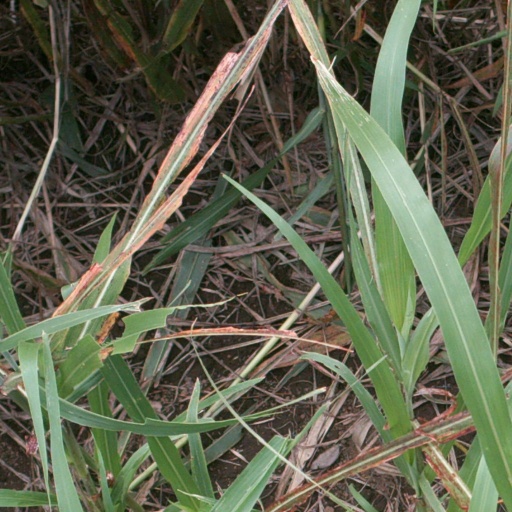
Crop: sorghum